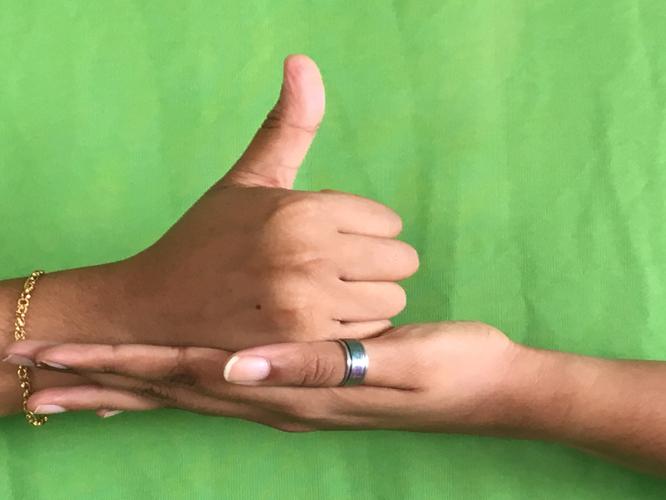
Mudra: Shivalinga
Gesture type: double_hand